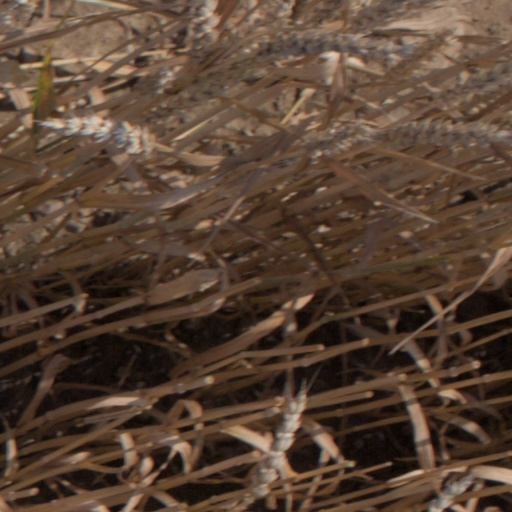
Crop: wheat